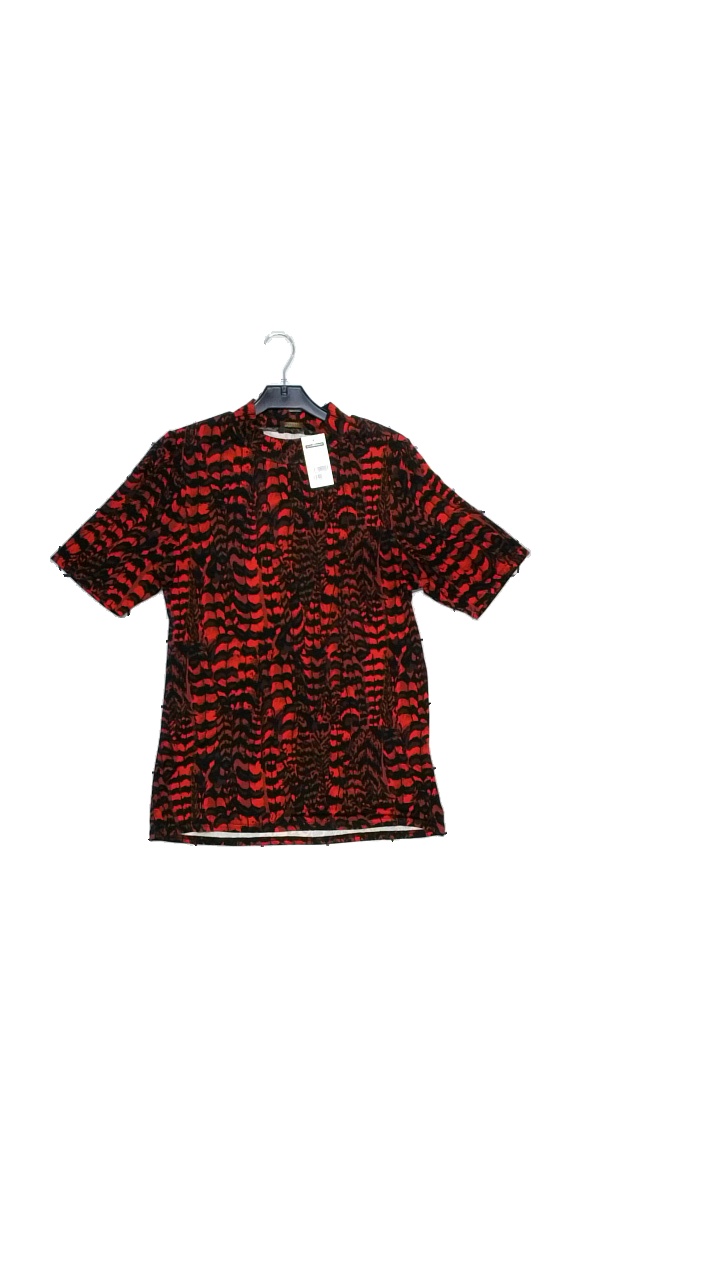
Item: Top (Ladies)
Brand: Cappuchini
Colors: Black, Red
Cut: Regular
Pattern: Animal print
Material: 95% viscose, 5% elastane
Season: All
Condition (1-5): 4
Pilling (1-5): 4
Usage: Reuse
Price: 50-100